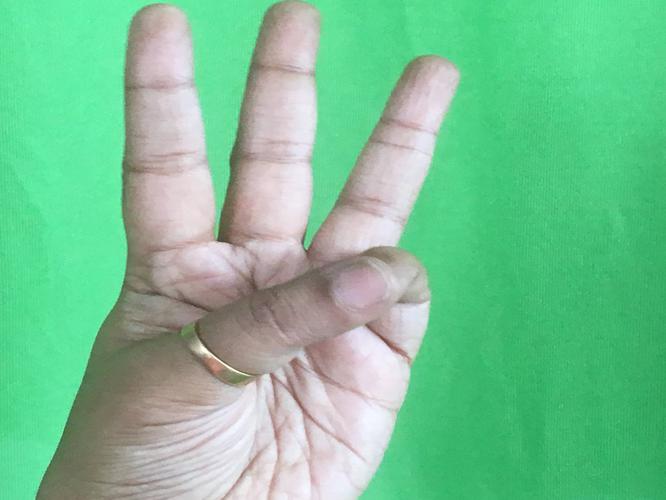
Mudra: Trishulam
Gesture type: single_hand